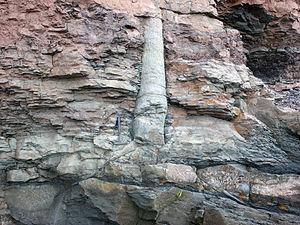
Tronc de lycopside fossilisé (probablement Sigillaria, avec collet et racines stigmariennes, trouvé dans la Formation de Joggins (Pennsylvanien), Bassin de Cumberland, Nouvelle-Écosse
Cet article recense les lieux patrimoniaux du comté de Cumberland en Nouvelle-Écosse inscrit au répertoire des lieux patrimoniaux du Canada, qu'ils soient de niveau provincial, fédéral ou municipal.
L' effondrement de la forêt tropicale du Carbonifère est une extinction provoquée par le passage à un climat plus sec, qui s'est produite il y a environ 305 millions d'années durant le Carbonifère, dans les vastes forêts humides couvrant la région équatoriale de l'Euramerica. Les gisements de houille constituent les dépôts fossilisés de cette luxuriante végétation. Cet événement a provoqué l'extinction de nombreuses espèces végétales et, dans une moindre mesure, celle d'espèces animales. À la suite de cet événement, les forêts tropicales houillères se sont maintenues dans de vastes régions de la Terre, mais leur étendue et leur composition ont changé.
Les sites du patrimoine mondial établis par le comité du patrimoine mondial de l'organisation des Nations unies pour l'éducation, la science et la culture sont des lieux d'importance pour le patrimoine culturel ou naturel tel que décrit dans la Convention du patrimoine mondial de l'UNESCO, créé en 1972. La fédération du Canada a accepté la convention pour la protection du patrimoine mondial, culturel et naturel le 23 juillet 1976, rendant ses sites historiques admissibles à l'inscription. En 2019, le Canada compte 20 sites inscrits au patrimoine mondial, 9 culturels, 10 naturels et un mixte. L'État a également soumis 11 sites à la liste indicative, 4 culturels, 2 naturels et 5 mixtes.